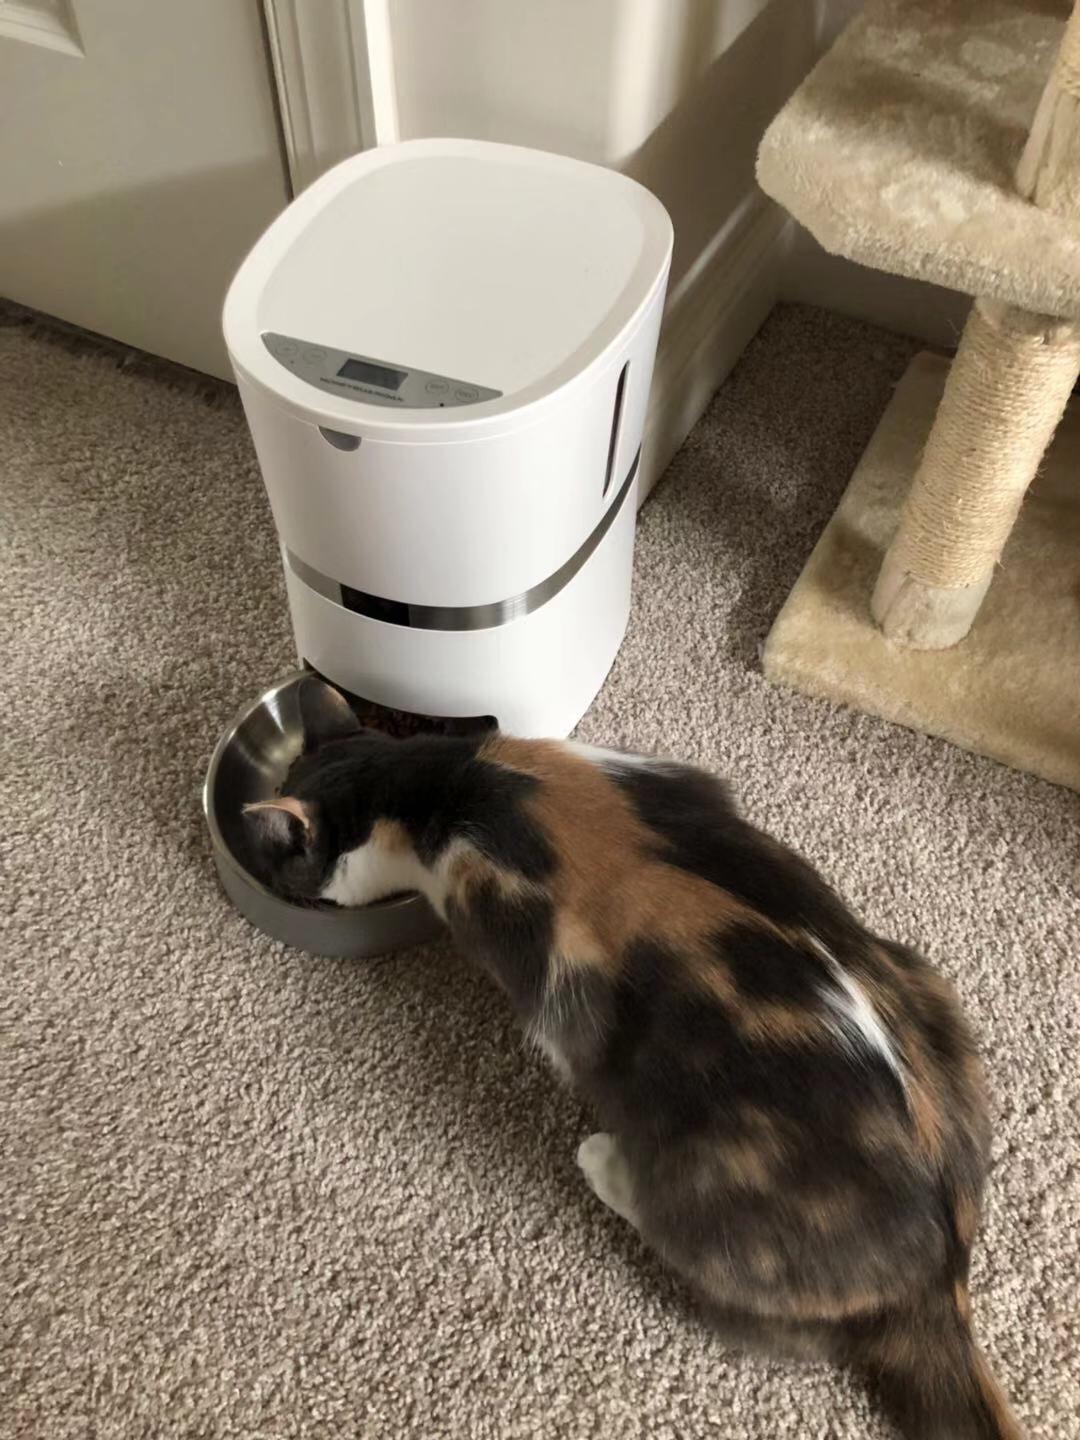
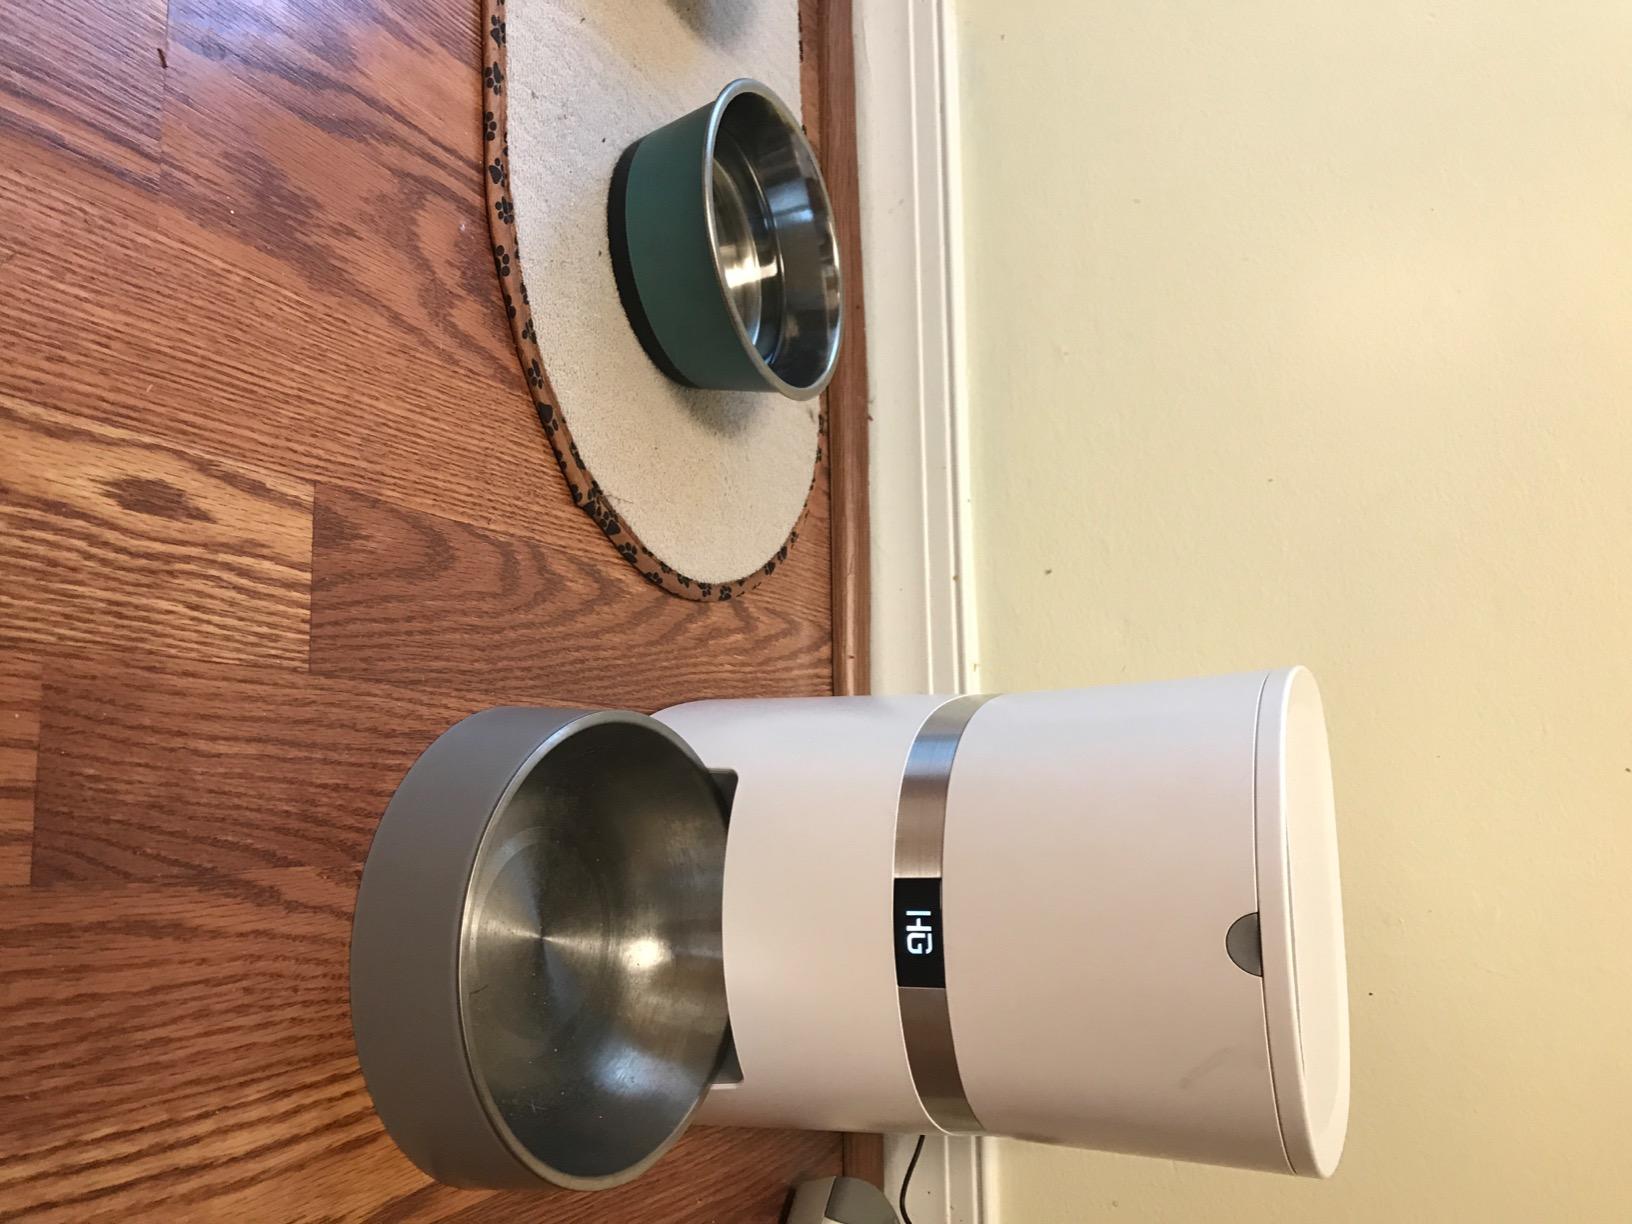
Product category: items_feeder
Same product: yes